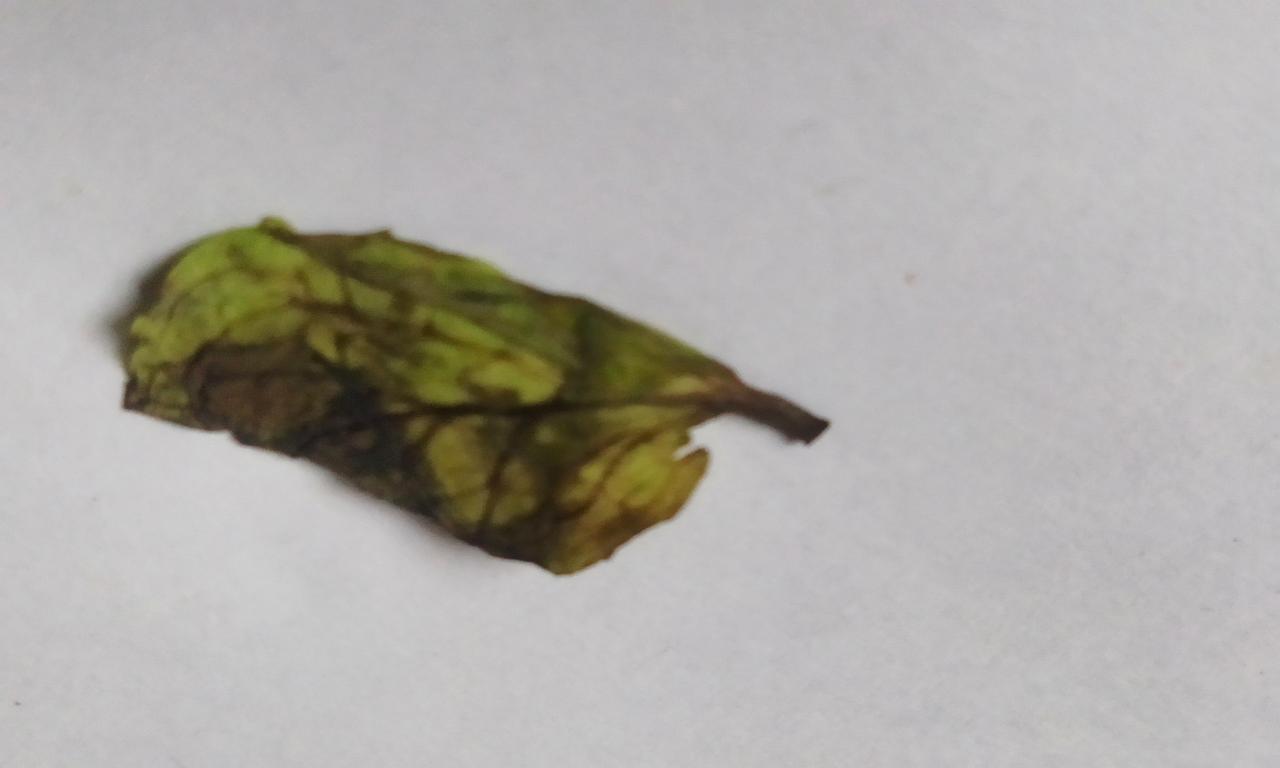
Label: Spoiled